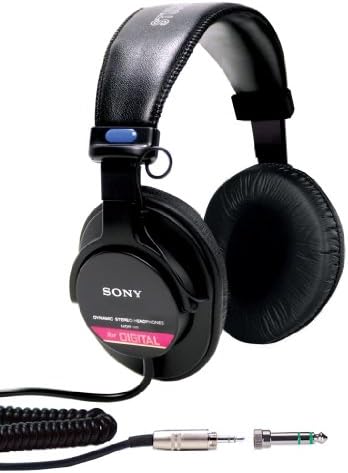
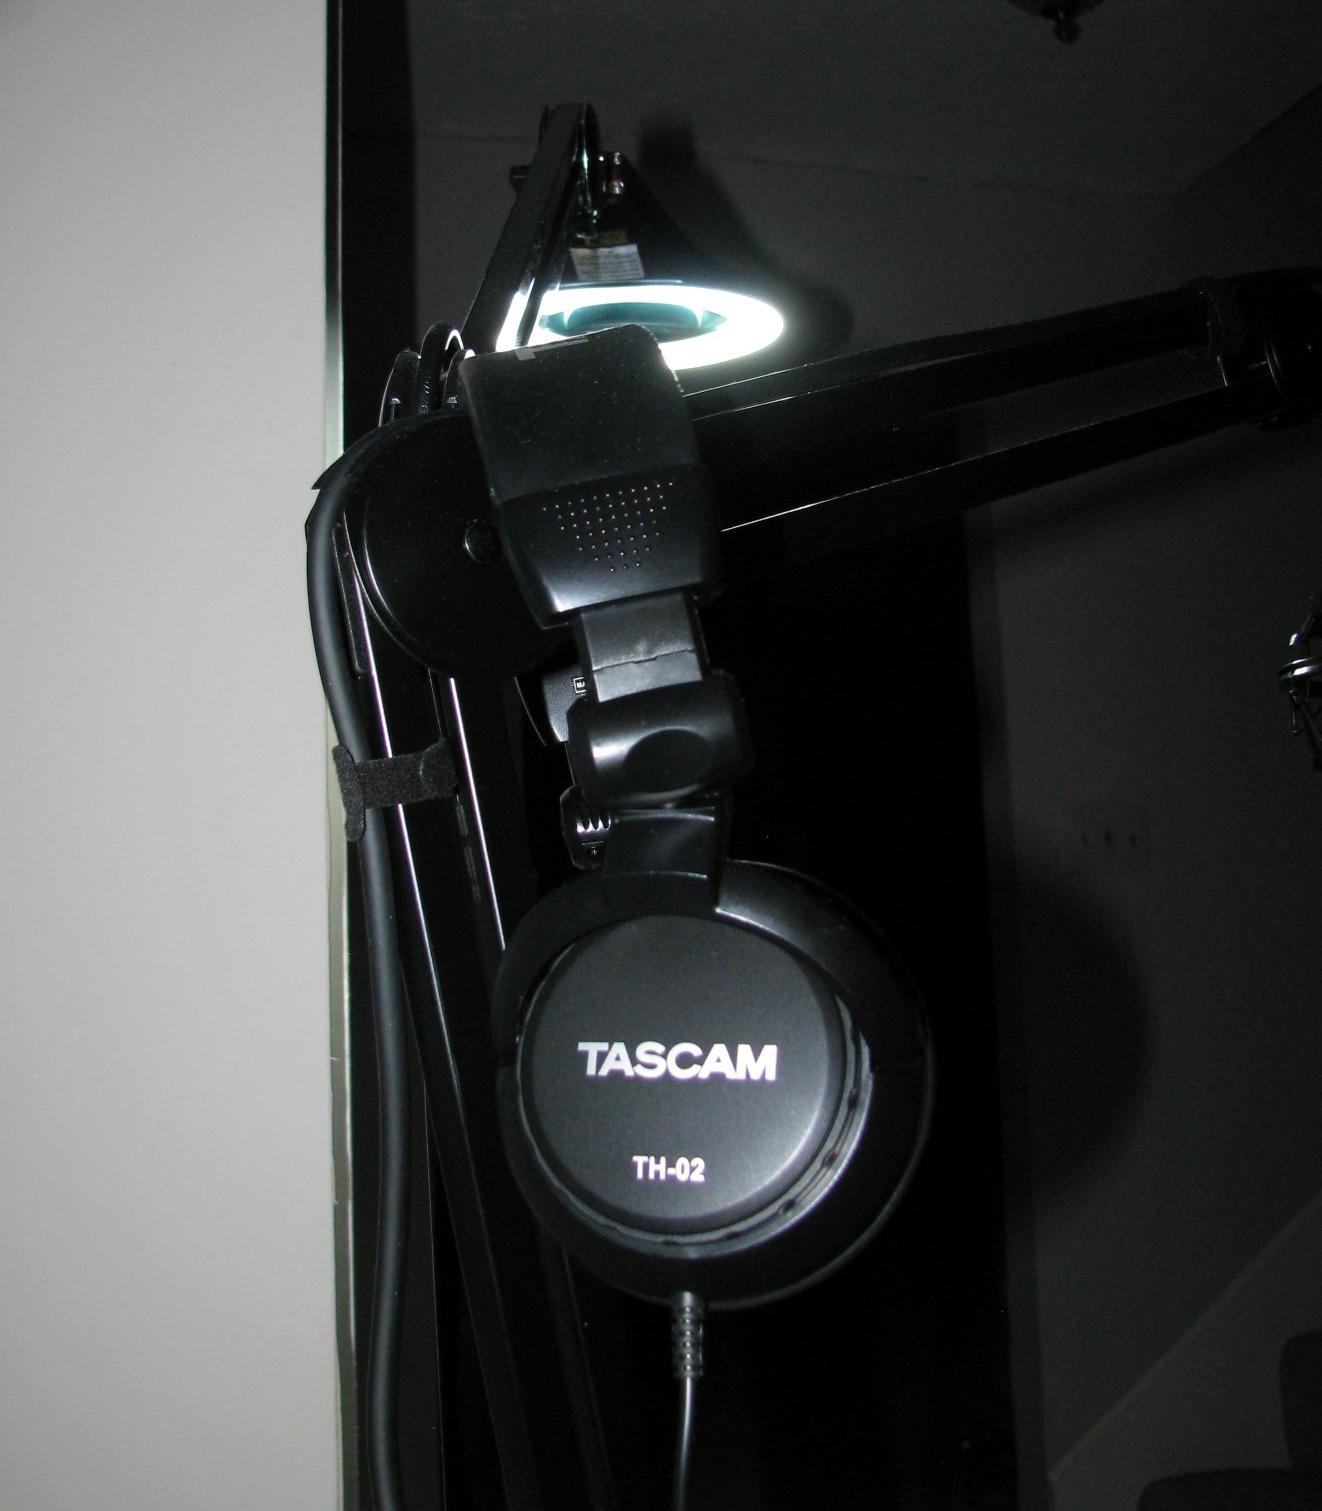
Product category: headphones
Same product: no